Nalum (Norway)

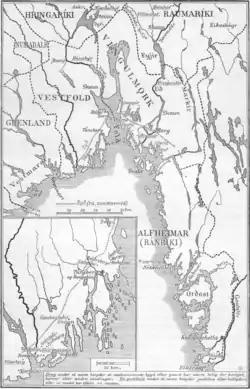
Nalum, shown here as Njarðheimr in the bottom-left corner, in a map of Viking-age Viken

Nalum is a farm area in Larvik municipality, Norway. It is located on the southeastern part of the Brunlanes peninsula near the town of Stavern. The current name is derived from the earlier name of "Njardheimr", which means Njard's place, and was likely a site of worship for the god Njörðr. The suffix "-heim" indicates that the farm dates from the pre-Viking period. Artifacts have been found here from the bronze, iron, and Viking periods.